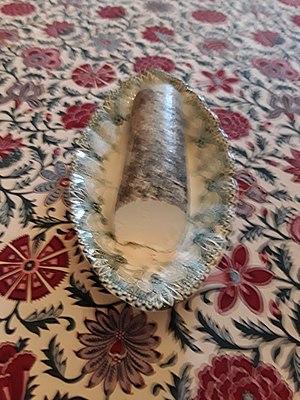
Fromage de chêvre frais produit à Sainte-Maure-de-Touraine (France), salé et cendré
Fromage à pâte fraîche est une appellation désignant un fromage jeune, sans croûte formée, élaboré à partir de lait, lait écrèmé, de petit lait ou de composants du lait, et dont la pâte n'a pas été affinée.